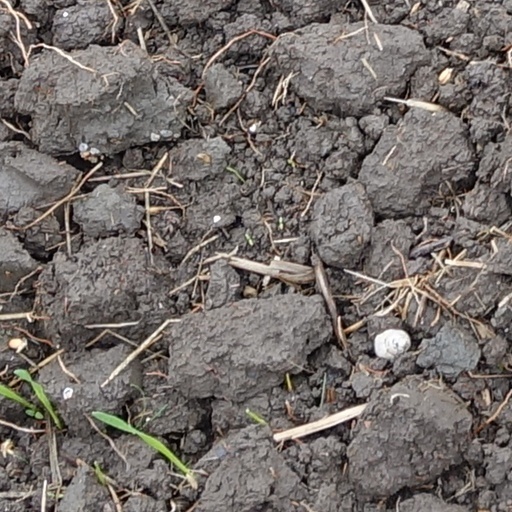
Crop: wheat